Might and Magic IX

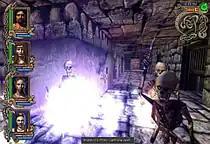
A typical gameplay screen.

There are a total of twenty three unique skills available in the game, divided among four distinct categories. There are six attack skills, such as "blade" or "unarmed combat", that determine what types of weapon a character can use, and how effective that character is when using them. The three defensive skills, "armor", "dodging", and "shield", determine what forms of armor a character can use, as well as his or her ability to parry enemy attacks. The four magic abilities correspond the four schools of magic available in the game ("dark", "elemental", "light", and "spirit") and determine a character's ability to cast particularly magic spells in each school. The final category covers miscellaneous skills, such as the ability to "disarm traps", or to "repair items" that have been broken. Each skill comes in four levels of proficiency: normal, expert, master, and grand master, and the class of a character affects the skills that he or she is capable of learning. For instance, the Gladiator class can only attain the expert level of the "thrown weapons" skill, while the assassin can reach the grand master level.